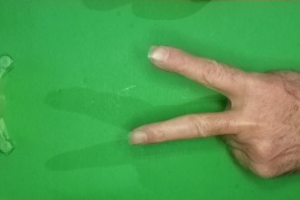
Label: scissors